1982–83 NFL playoffs

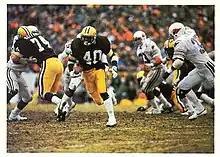
Packers' running back Ivery ("40") rushing the ball through the Cardinals' defense in the NFC first-round playoff game.

In the first playoff game at Lambeau Field since the Ice Bowl in 1967, Green Bay quarterback Lynn Dickey threw for 260 yards and four touchdowns en route to a 41–16 win. The Packers scored four touchdowns on four consecutive possessions and finished the game with 453 yards. It was their first playoff victory since Super Bowl II in 1968, as well as the Packers only playoff win in the twenty-five seasons from 1968 to 1992.